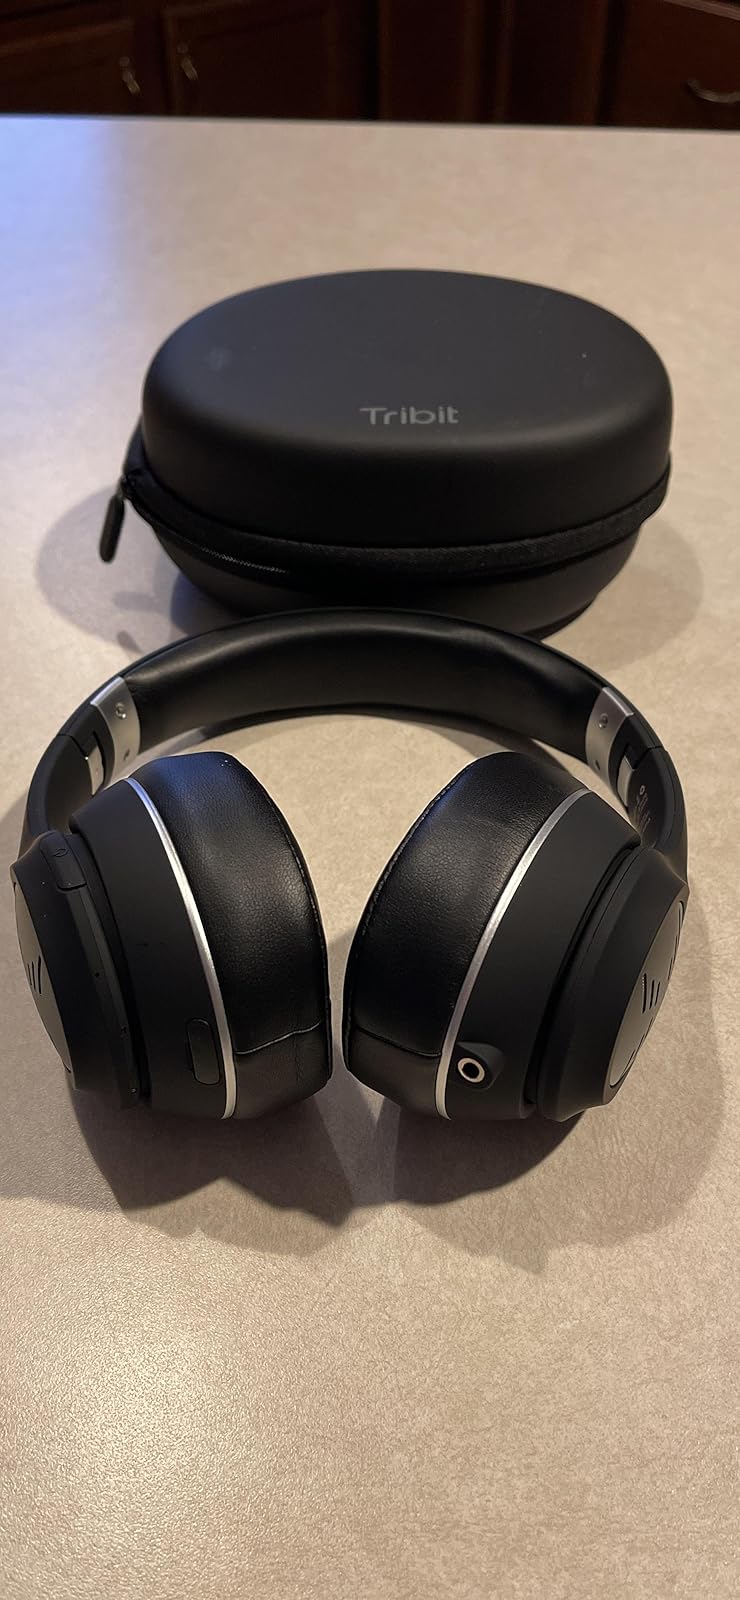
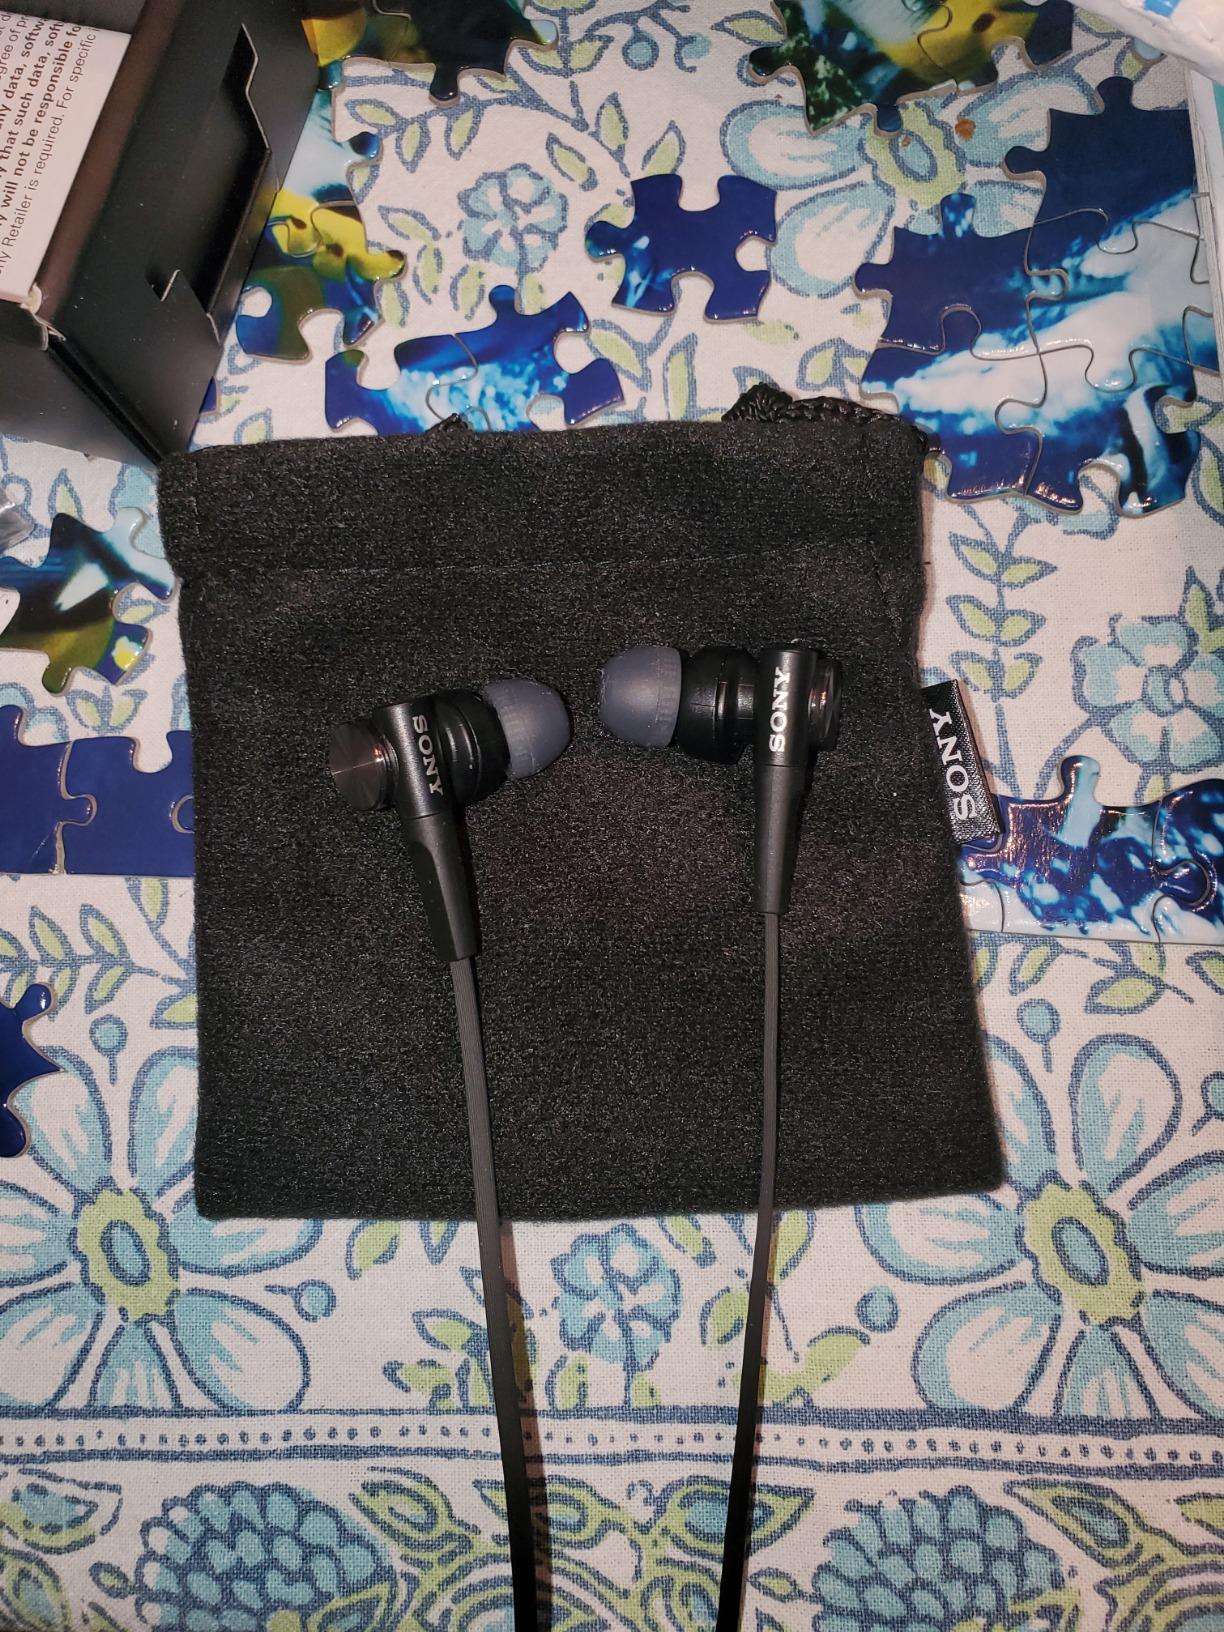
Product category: headphones
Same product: no